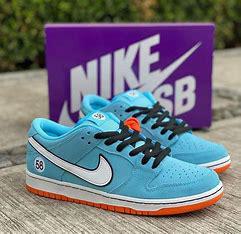
Brand: Nike
Model: SB Dunk Pro